Hydropower

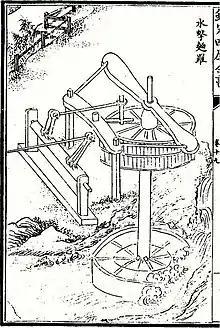
A water piston from the "Nongshu" by Wang Zhen (fl. 1290–1333)

Hydroelectricity is the biggest hydropower application. Hydroelectricity generates about 15% of global electricity and provides at least 50% of the total electricity supply for more than 35 countries. In 2021, global installed hydropower electrical capacity reached almost 1400 GW, the highest among all renewable energy technologies.